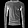
Label: Pullover